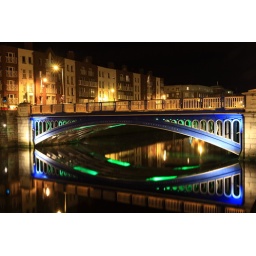
Rory O'More bridge over the river Liffey, Dublin, Ireland